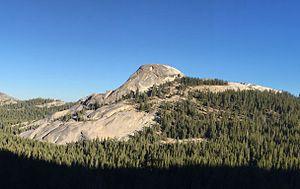
Le Daff Dome est un sommet de la Sierra Nevada, dans l'État américain de Californie. Ce dôme de granite culmine à 2 791 mètres d'altitude dans une partie du parc national de Yosemite qui relève du comté de Tuolumne et de la Yosemite Wilderness.